Wharewaka

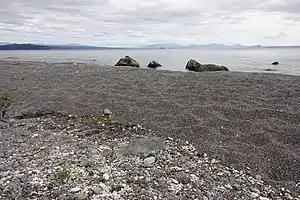

Wharewaka is a suburb of Taupō, New Zealand. It stretches from Rainbow Point to Five Mile Bay on the west side of State Highway 1. Wharewaka lies on a small point of land next to Lake Taupō and 1.6 km northwest of the Taupō Airport.